Kawanishi N1K

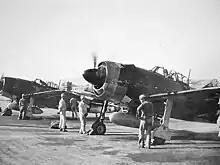
Captured Kawanishi N1K2-Js having their "Homare" engines run up by former IJNAS groundcrew.

The N1K2-J "Shiden-Kai" offered a formidable, if demanding, aircraft in limited quantities. As a result, the planes were distributed to elite naval fighter units such as "343 Kōkūtai" ("343rd Naval Air Group"), constituted on 25 December 1944 and commanded by Minoru Genda. The new "Kōkūtai" included some of Japan's most experienced fighter pilots, such as Naoshi Kanno and Saburo Sakai. The unit received the best available naval equipment, such as the Nakajima C6N "Saiun", codenamed "Myrt" long-range reconnaissance aircraft.